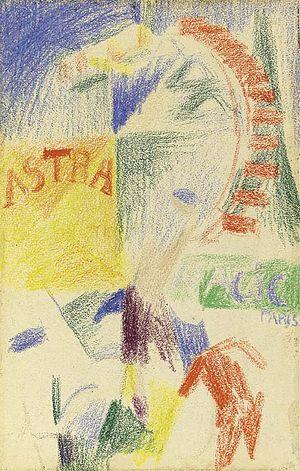
Robert Delaunay est un peintre français né le 12 avril 1885 à Paris et mort le 25 octobre 1941 à Montpellier. Avec sa femme Sonia Delaunay et quelques autres, il est le fondateur et le principal artisan du mouvement orphiste, branche du cubisme et important mouvement d'avant-garde du début du XXᵉ siècle. Ses travaux sur la couleur prennent pour origine plusieurs théories de la loi du contraste simultané des couleurs, formulées par Michel-Eugène Chevreul. Par un travail concentré sur l'agencement des couleurs sur la toile, il cherche l'harmonie picturale.